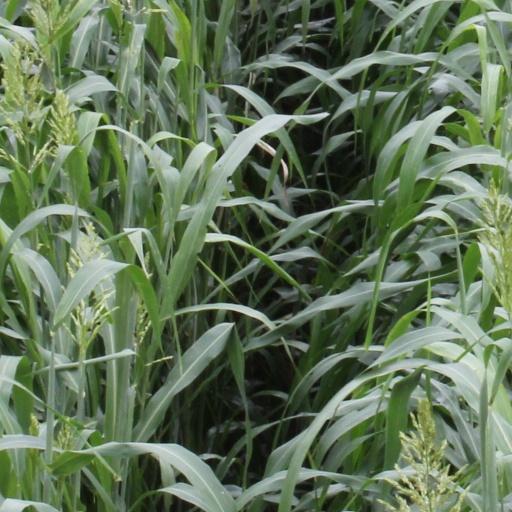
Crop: sorghum